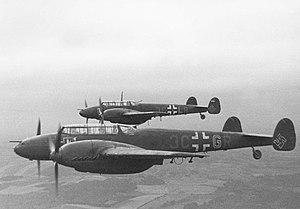
La Geschwaderkennung était une identification spécifique à presque toutes les escadres de la Luftwaffe pendant la Seconde Guerre mondiale exceptions faites pour les escadres de chasse sur des avions monomoteurs et certaines unités de formation. Cette identification est devenue systématique dans les unités de la Luftwaffe vers la fin de 1938.